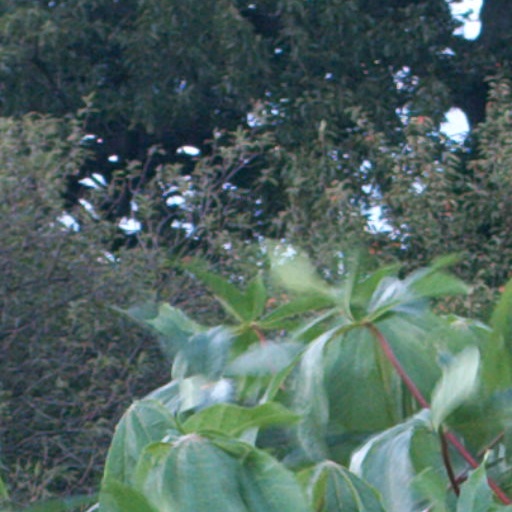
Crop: cassava